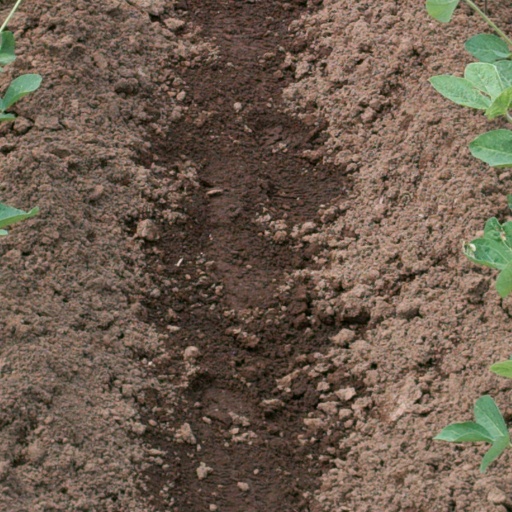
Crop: soybean